Howell M. Estes III

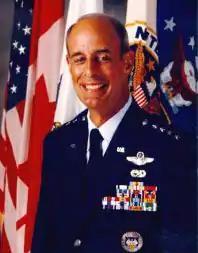
General Howell M. Estes III

General Howell M. Estes III (December 16, 1941 – March 18, 2024) served as commander in chief in the North American Aerospace Defense Command (NORAD) and the United States Space Command (USSC), and served as commander in the Air Force Space Command (AFSC), headquartered at Peterson Air Force Base, Colorado. As commander, the general was responsible for the air sovereignty of the United States and Canada, providing tactical warning and attack assessment, directing space control and support operations, directing satellite control, warning, space launch and ballistic missile operations missions.